Kismet (1920 film)

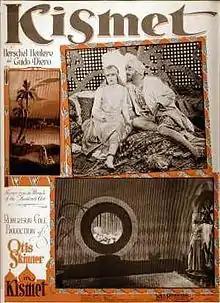
sheet music cover with film scenes

Kismet is an American silent film version of the 1911 play "Kismet" by Edward Knoblock, starring Otis Skinner and Elinor Fair, and directed by Louis J. Gasnier.